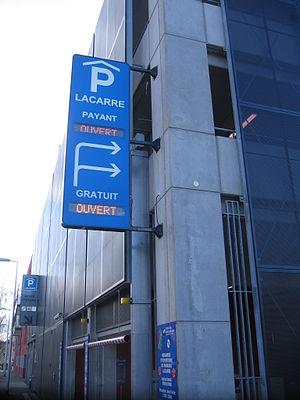
Le parking silo de la place Lacarre
Colmar est une commune française du département du Haut-Rhin. Préfecture du département, elle fait partie, depuis le 1ᵉʳ janvier 2016, de la région Grand Est.